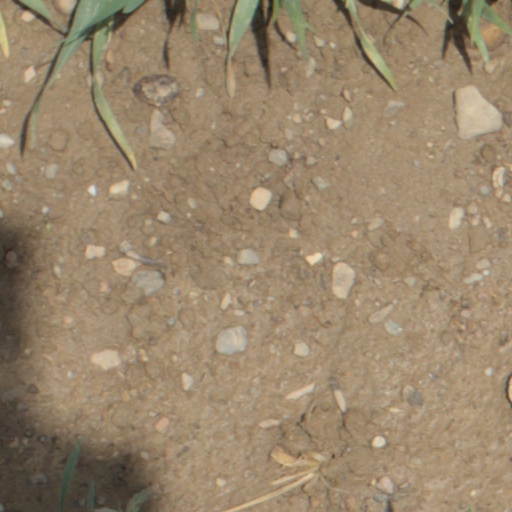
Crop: wheat